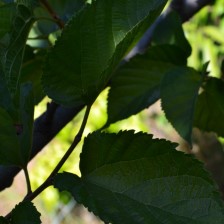
Variety: TaiwanStraberry